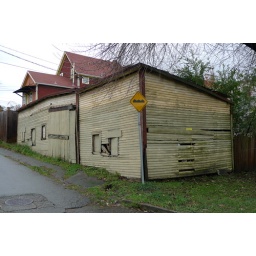
Zoom in to the yellow building (part 2)